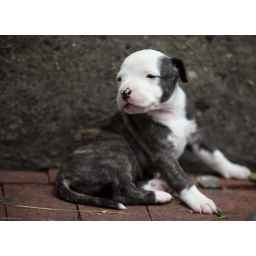
Adorable one-month old pit bull puppies on 6th Street NW in Washington DC.